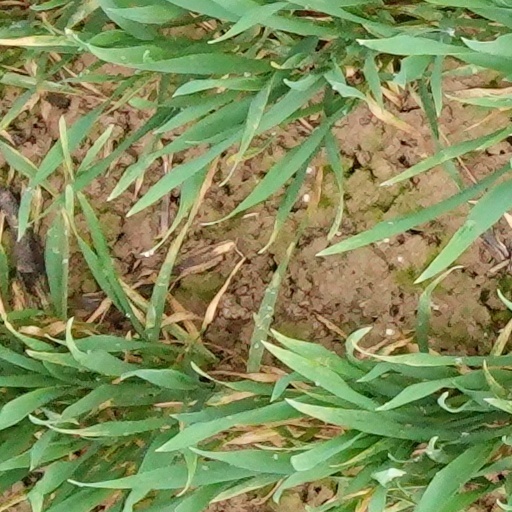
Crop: wheat